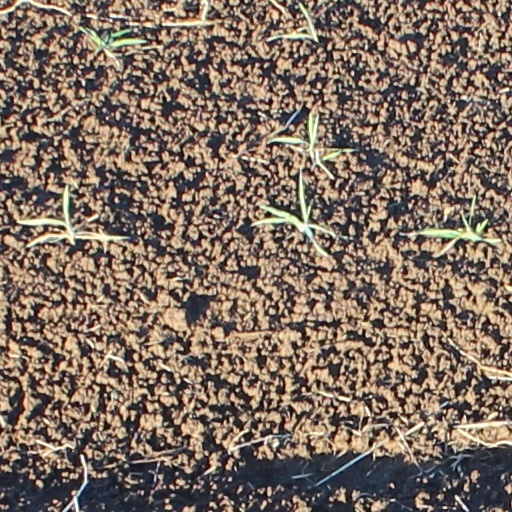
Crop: wheat